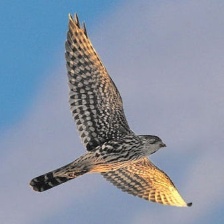
Species: MERLIN
Scientific name: FALCO COLUMBARIUS